Brahma Vaivarta Purana

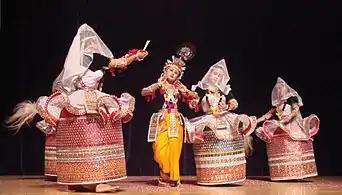
The "Brahmavaivarta Purana", along with Bhagavata Purana, have influenced performance arts and cultural celebrations in India, such as with "Rasa Lila" in Manipur above.

This text is mostly legends, worship, mythology and drama during the life of Radha and Krishna, with discussion of ethics, dharma, four stages of life and festivals embedded as part of the plot. The specific details in this Purana show the influence or knowledge of events traced to mid 2nd-millennium CE developments associated with Tantra and Bhakti saints such as Chaitanya and others. This text is unlike the encyclopedic style found in almost all other major Puranas, and for these reasons, predominant portions of this Purana are likely to be a 15th or 16th century composition.